Chelva

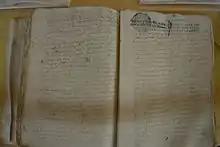
Municipal charter of Chelva (1369).

The oldest archeological finds in Chelva are some paintings from the Neolithic era. From the Bronze Age we find a site in Nieva del Medio. Chelva was home to the ancient Iberians, evidenced by the remains of two villages in Torrecilla and Castillejo de Alcotas. Many examples of pottery, decorated with geometrical designs, have been found there, and some walls can still be seen.